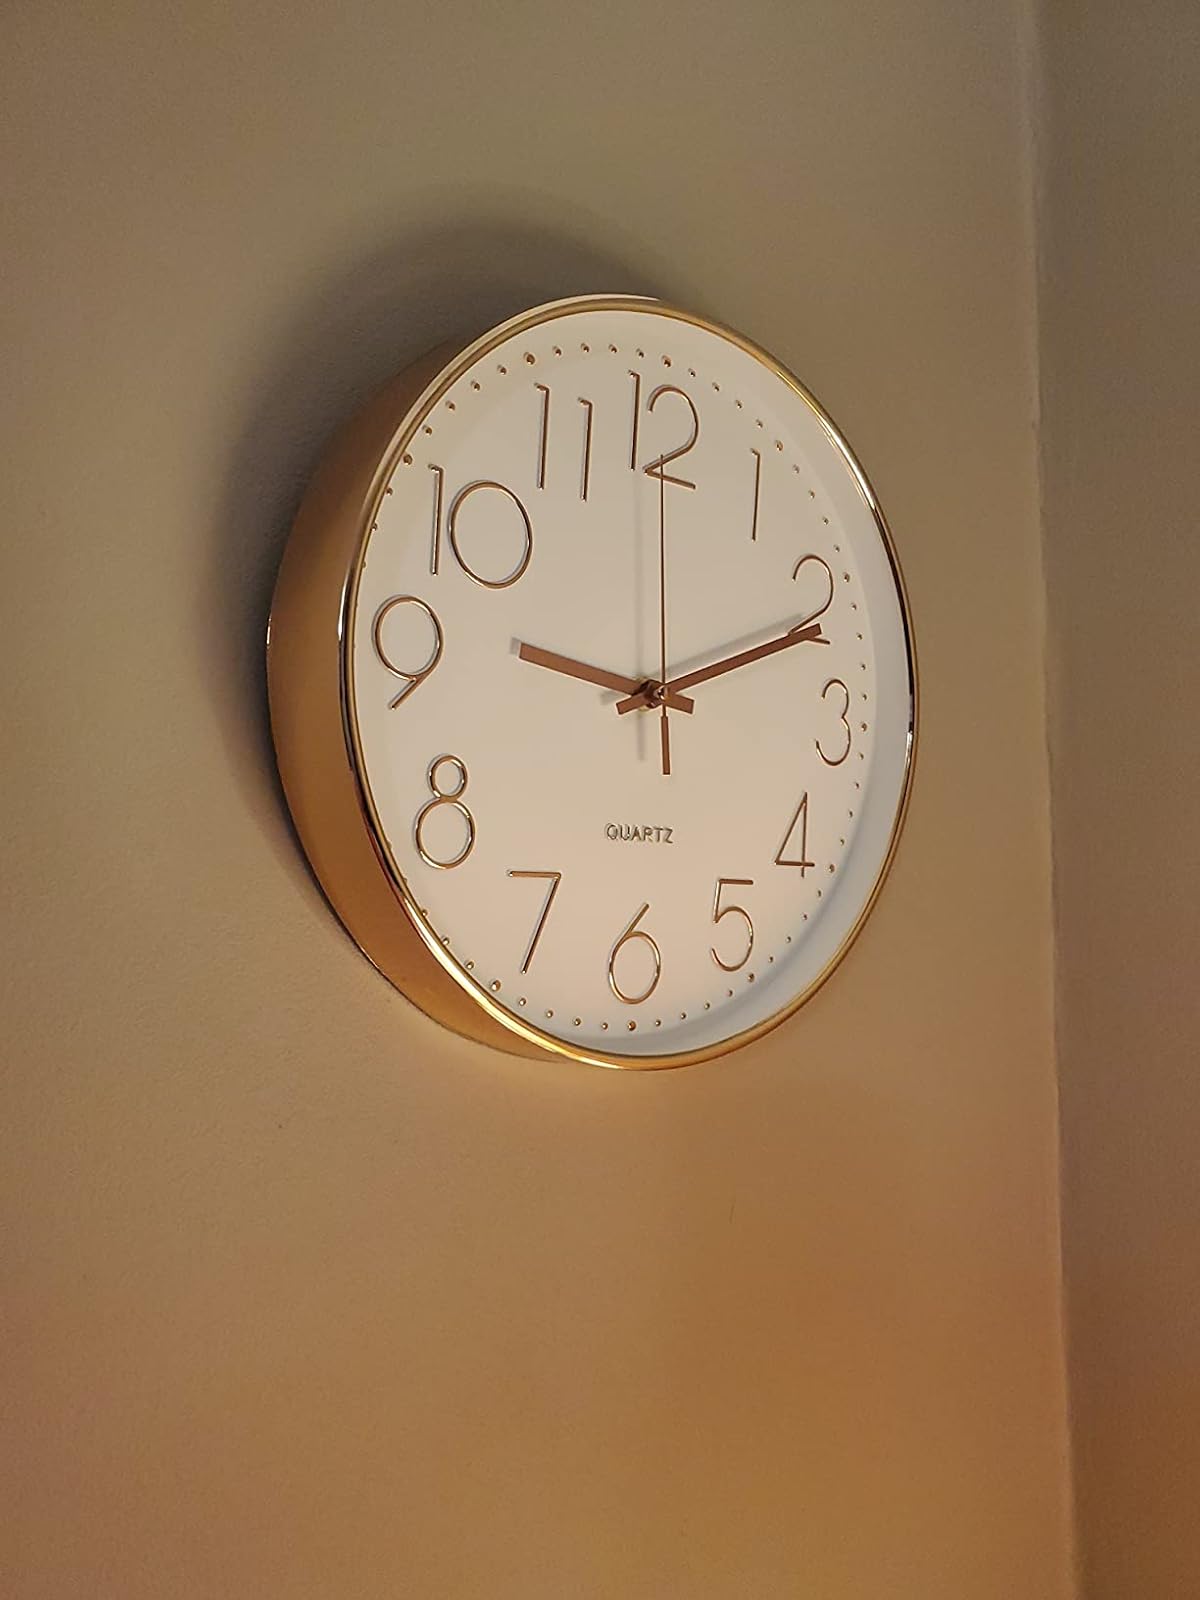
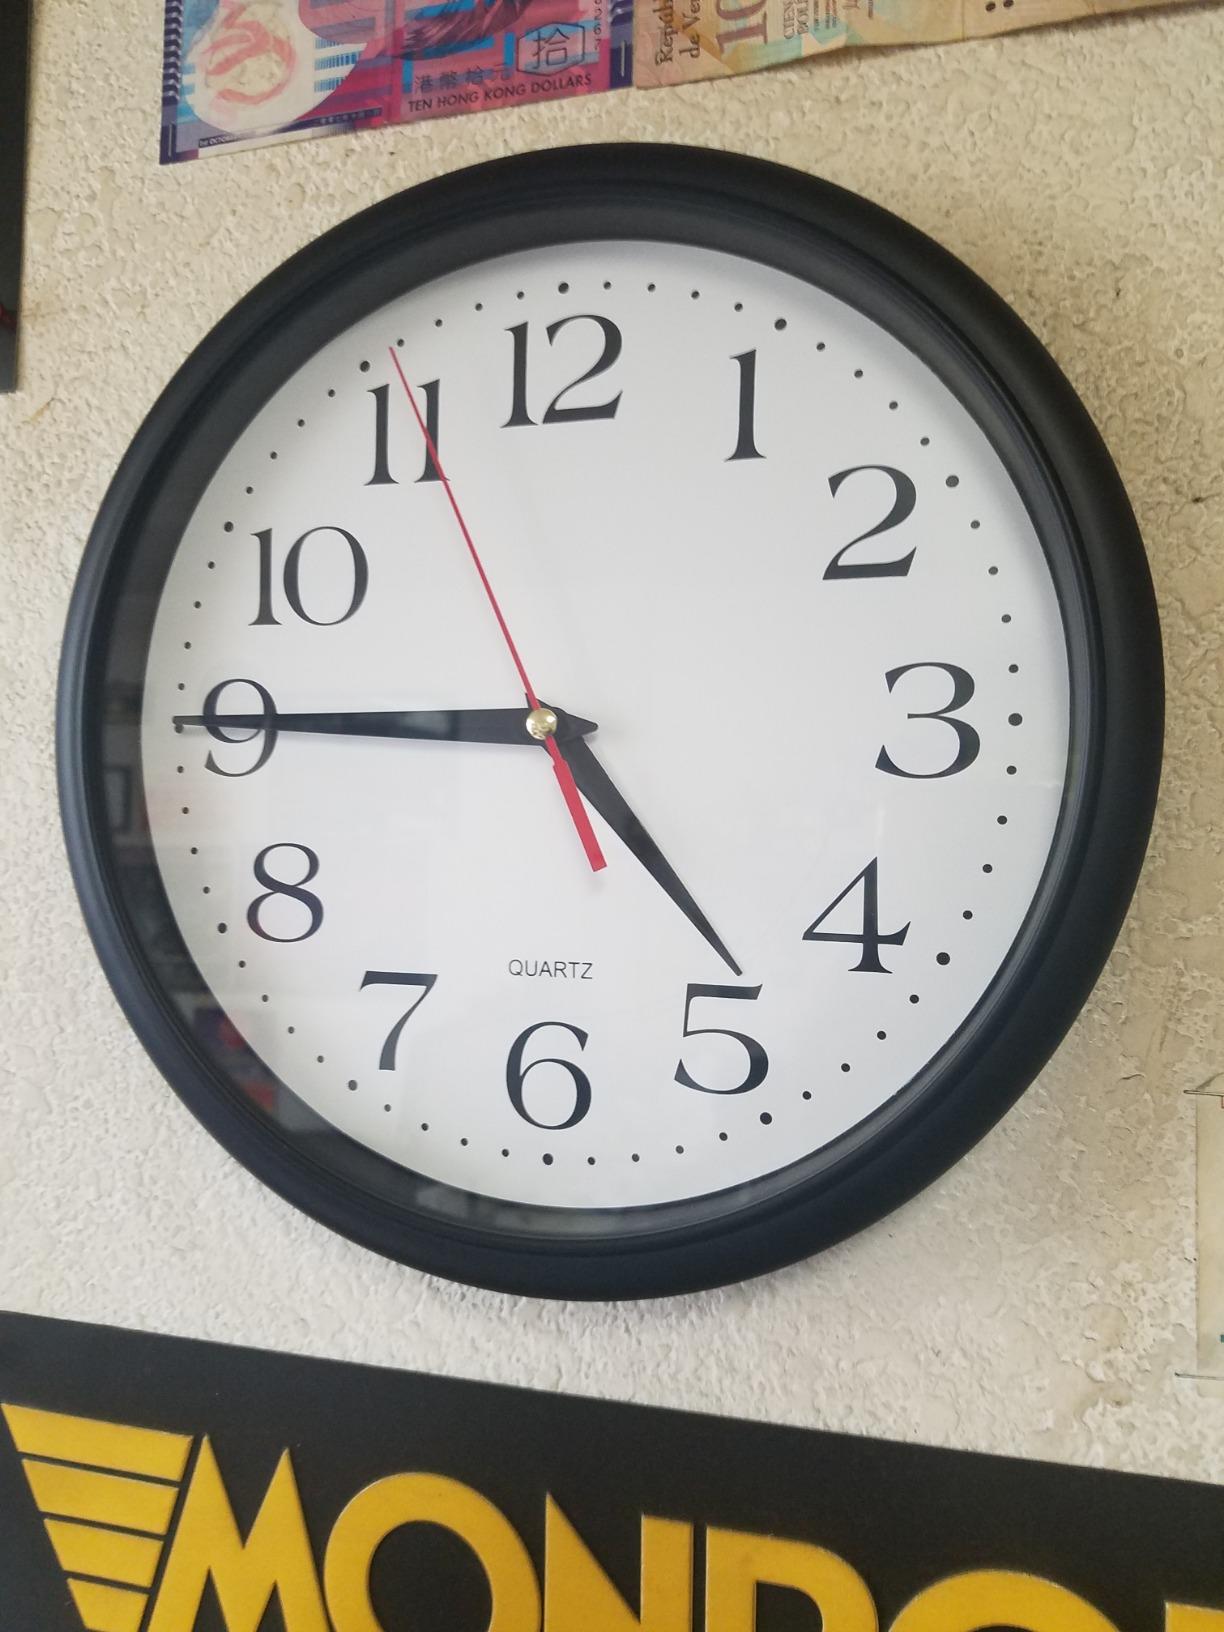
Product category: clock
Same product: no